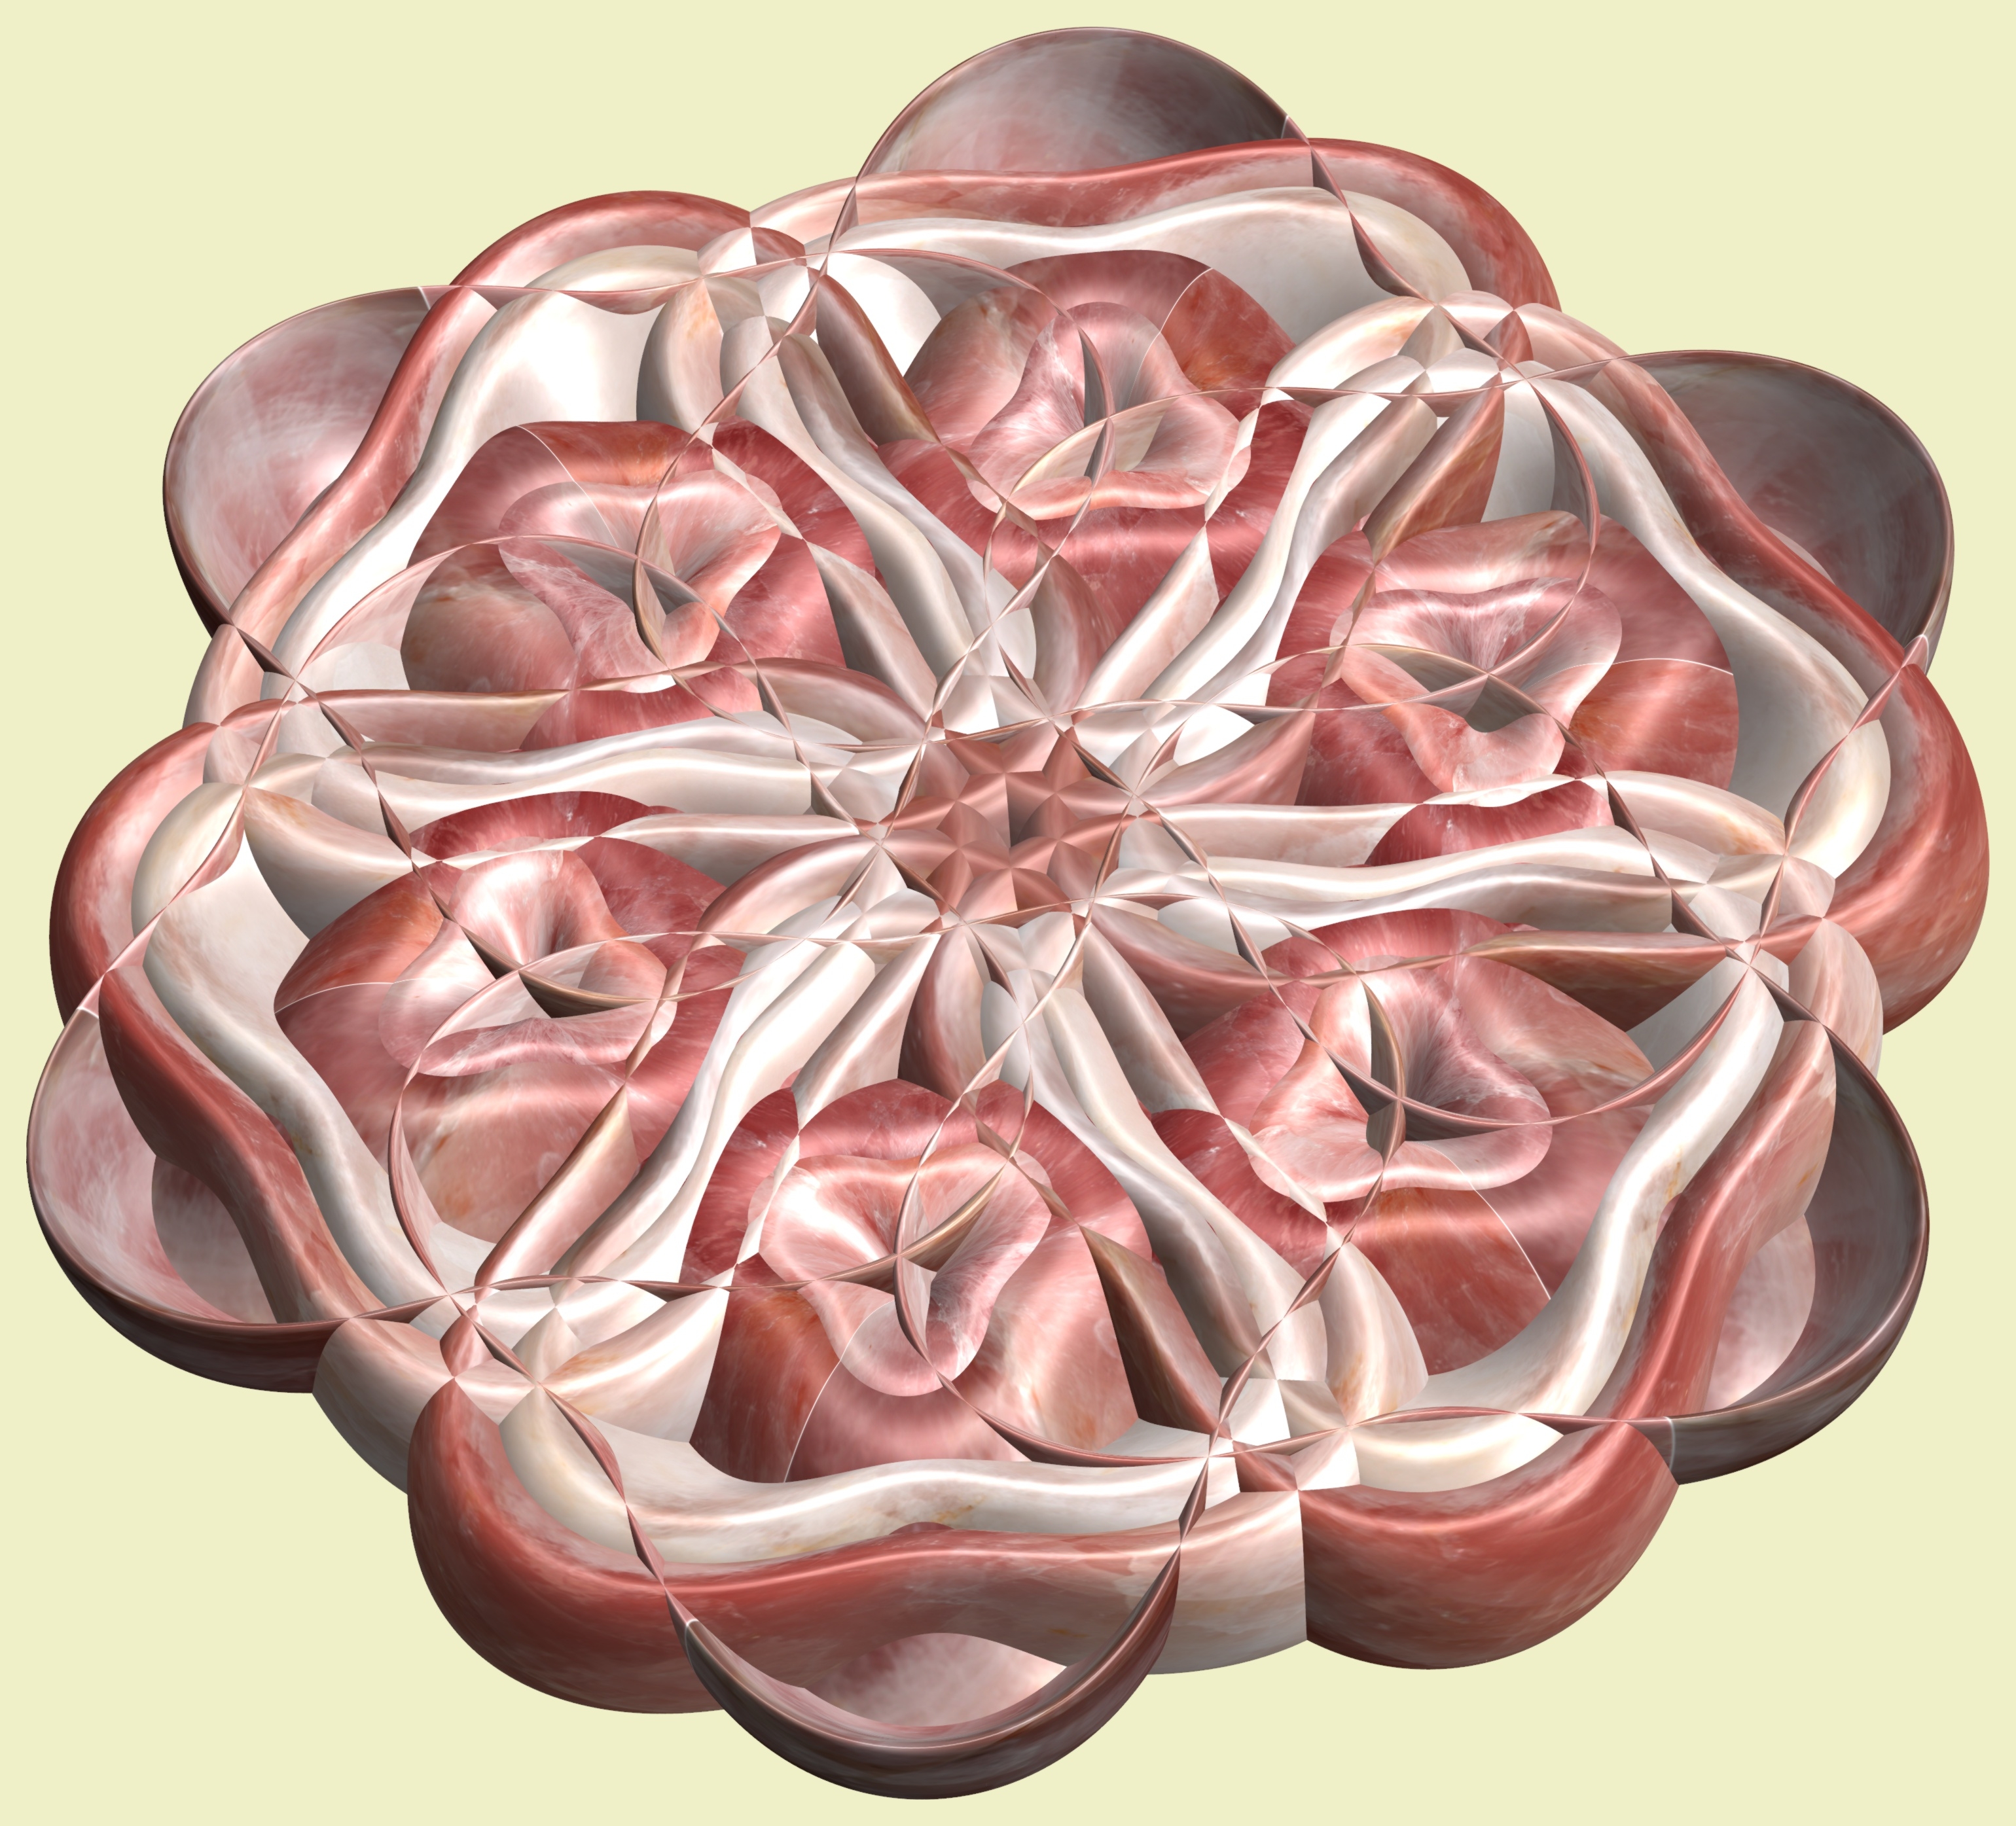
structure, plant, texture, flower, petal, heart, pattern, human body, drawing, illustration, design, symmetry, 3d, graphic, organ, mathematica, cg, parametricplot3d, code, program, algorithm, mapping, disc, flowering plant, land plant